Sundress

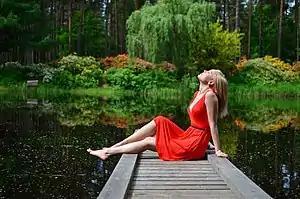
Model wearing a red sundress

A sundress or summer dress is an informal or casual dress intended to be worn in warm weather, typically in a lightweight fabric, most commonly cotton, and usually loose-fitting. It is commonly a bodice-style sleeveless dress, typically with a wide neckline and thin shoulder straps, and may be backless. A sundress is typically worn without a layering top and is not usually worn over a blouse, sweater, or t-shirt, or with leggings.